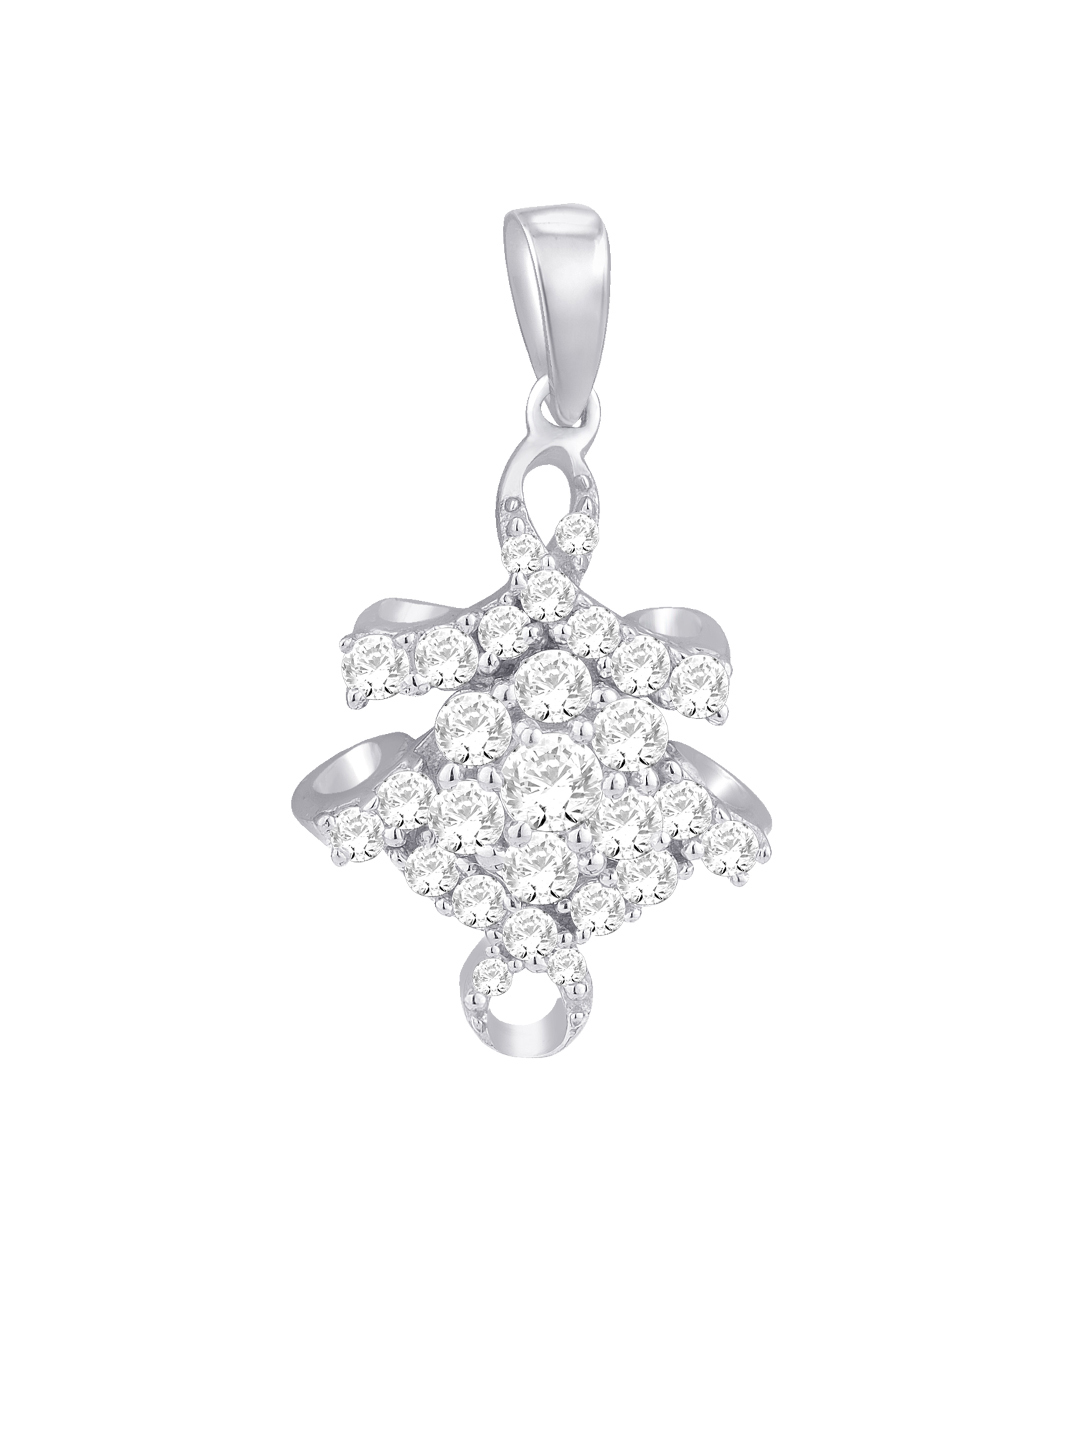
Lucera Women Silver Pendant
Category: Accessories / Jewellery / Pendant
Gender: Women
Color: Silver
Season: Summer 2013
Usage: Casual